Season 4 (30 Rock episode)

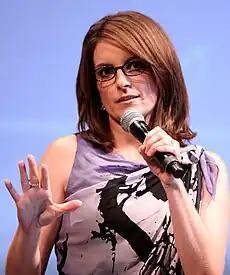
Tina Fey, a caucasian brown hair woman in her early 40s, wears a light purple paint splatter print dress. She wears dark-framed glasses, holds a microphone in her left hand, raises her right hand, and is in front of a light blue background.

Actor Steve Buscemi reprised his role as private investigator Lenny Wosniak for the fourth time, having appeared in "The Collection", "The Natural Order", and "Mamma Mia". Buscemi directed the "30 Rock" episode "Retreat to Move Forward" that was broadcast on January 22, 2009, during the show's third season. Paula Pell, a producer and writer on the show, made her third appearance as the character Paula Hornberger, the wife of Pete Hornberger, played by Scott Adsit.